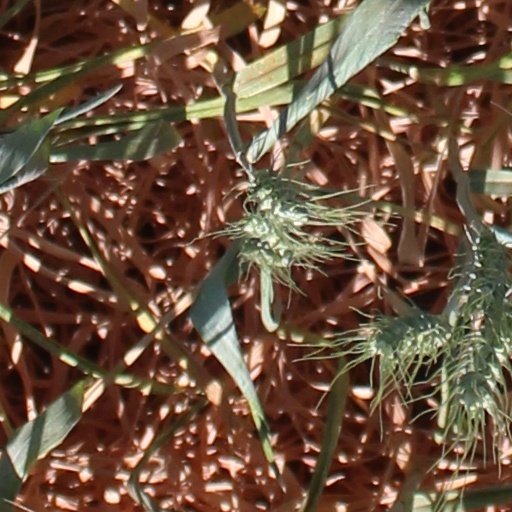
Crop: wheat